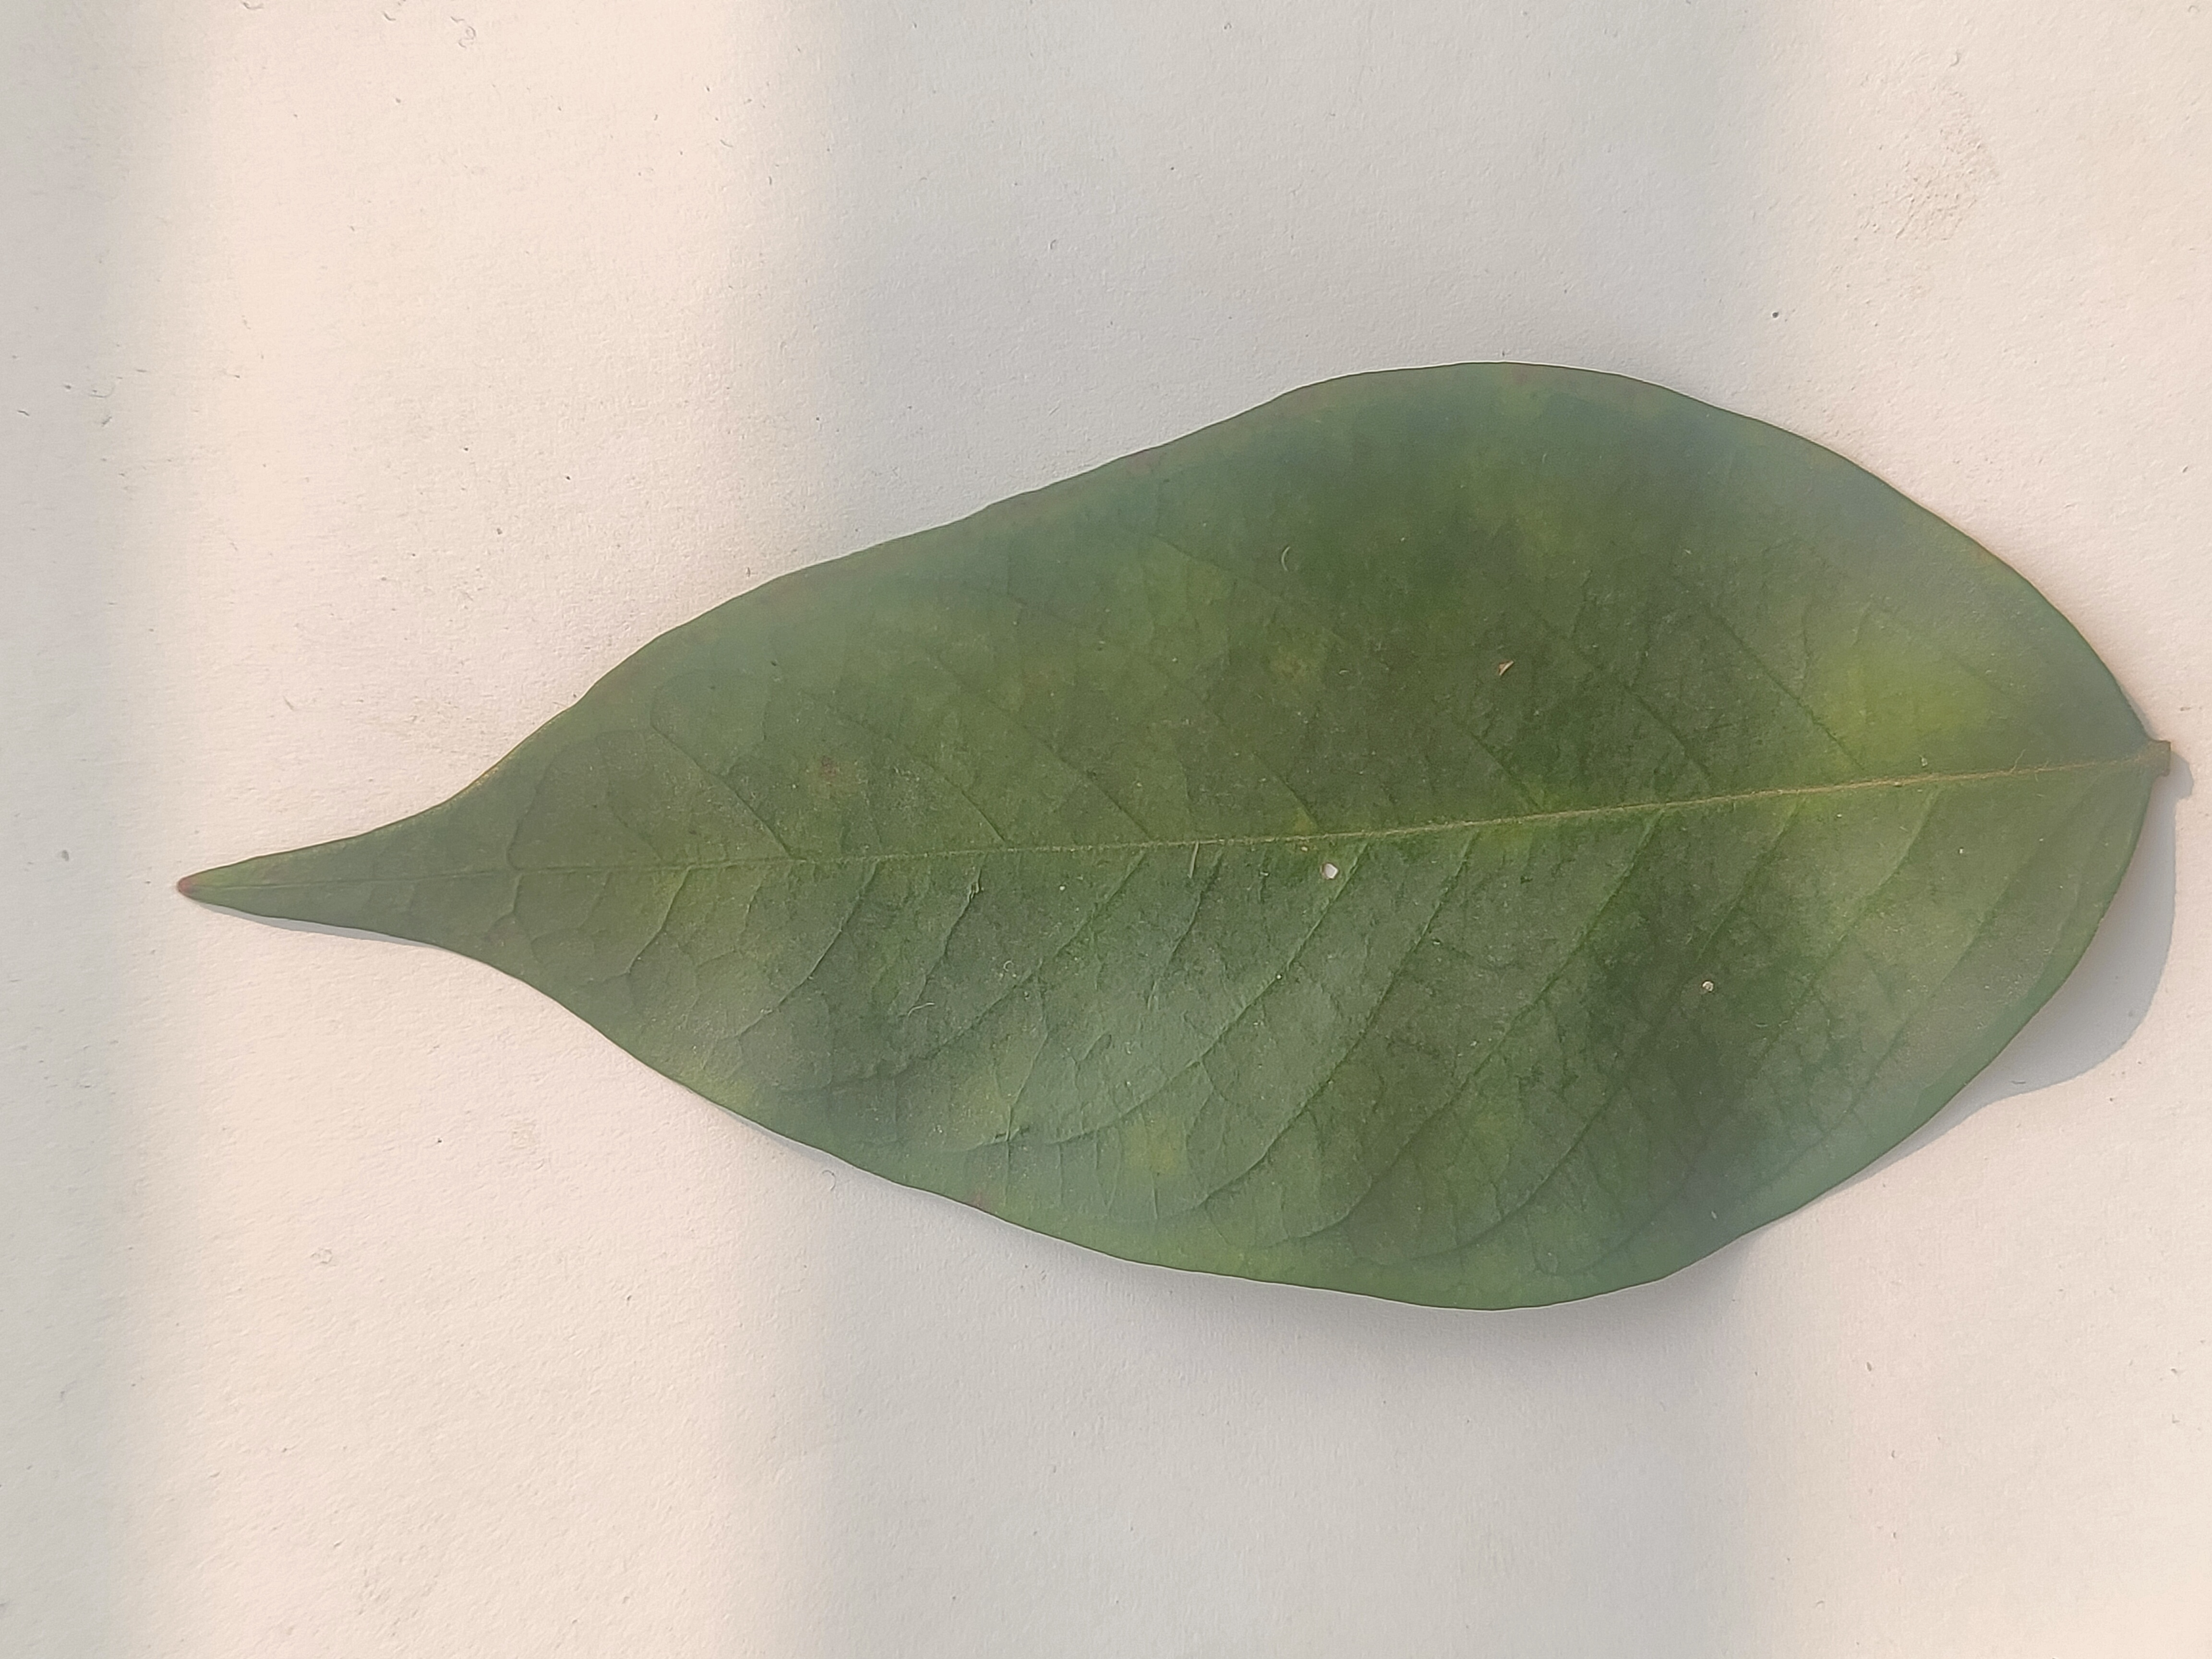
Leaf variety: Star Fruit